Baba ghanoush
Also known as:
ar - Arabic: بابا غنوج
arz - Egyptian Arabic: پاپا غنوج
az - Azerbaijani: Baba qanuş
bg - Bulgarian: Баба гануш
ca - Catalan: Puré d'albergínia
cs - Czech: Baba ganuš
de - German: Baba Ghanoush
eo - Esperanto: Babaganuŝo
es - Spanish: Baba ganush
eu - Basque: Baba ghanoush
fa - Persian: بابا غنوج
fr - French: Baba ganousch
he - Hebrew: באבא גנוש
hy - Armenian: Բաբա գանուշ
hyw - Western Armenian: Պապա Ղանուճ
id - Indonesian: Baba ghanoush
it - Italian: Baba ganush
ja - Japanese: ババガヌーシュ
jv - Javanese: Baba ghanoush
ko - Korean: 바바 간누즈
ku - Kurdish: Babaxanûç
lad - Ladino: Baba ganush
ms - Malay: Baba ghanoush
nl - Dutch: Baba ganoush
pl - Polish: Baba ghanoush
pt - Portuguese: Baba ghanoush
ru - Russian: Баба гануш
sv - Swedish: Baba ganush
th - Thai: บาบาฆ็อนนูจญ์
tl - Tagalog: Baba ghanoush
tr - Turkish: Babagannuş
uk - Ukrainian: Бабагануш
ur - Urdu: بابا غنوش
zh - Chinese: 中東茄子泥
Category: vegetable (eggplant)
Cuisine: Levantine
Associated cuisines: Iraqi, Armenian, Syrian, Jordanian, Israeli, Lebanese, Egyptian, Tunisian, Turkish
Area: Iraq, Armenia, Syria, Jordan, Israel, Lebanon, Egypt, Tunisia, Turkey
Countries: Iraq, Armenia, Syria, Jordan, Israel, Lebanon, Egypt, Tunisia, Turkey
Region: Western Asia Northern Africa

The dish is an appetizer made of roasted eggplant, olive oil, lemon juice, and various seasonings.

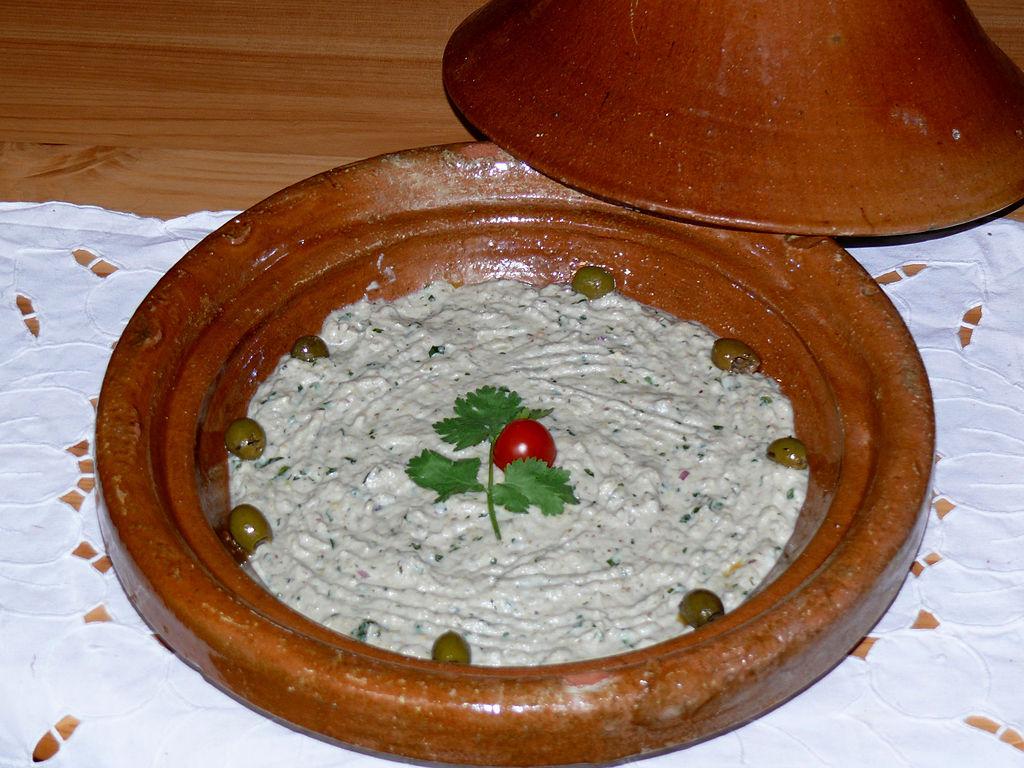
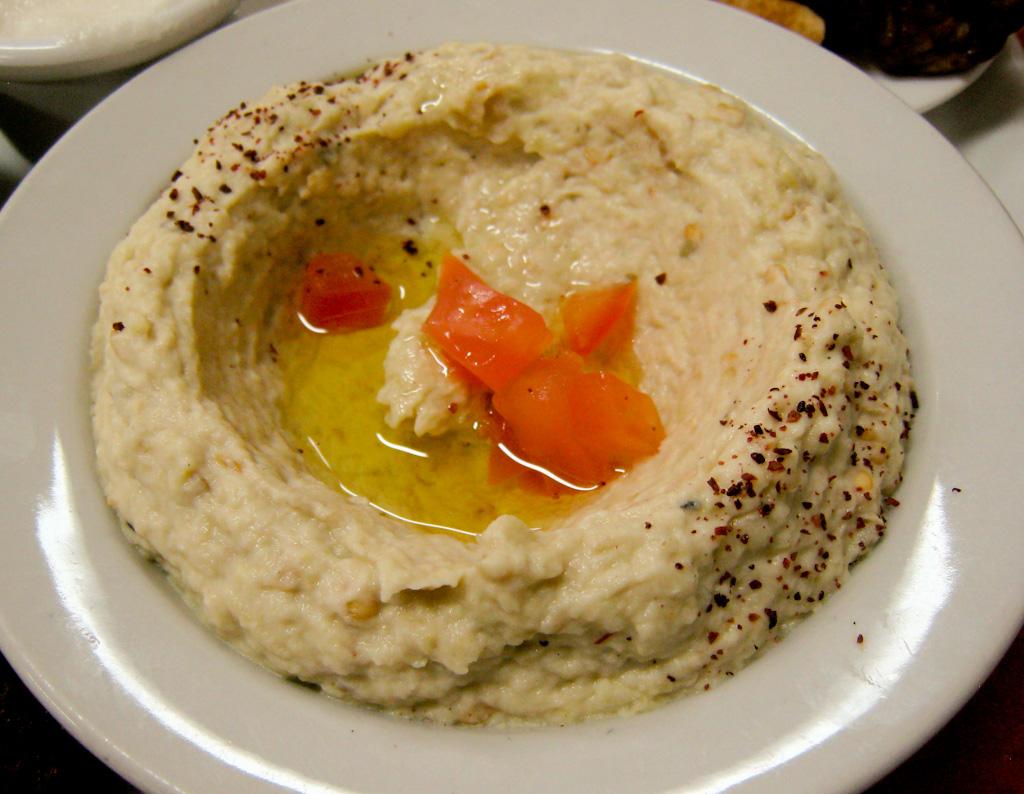
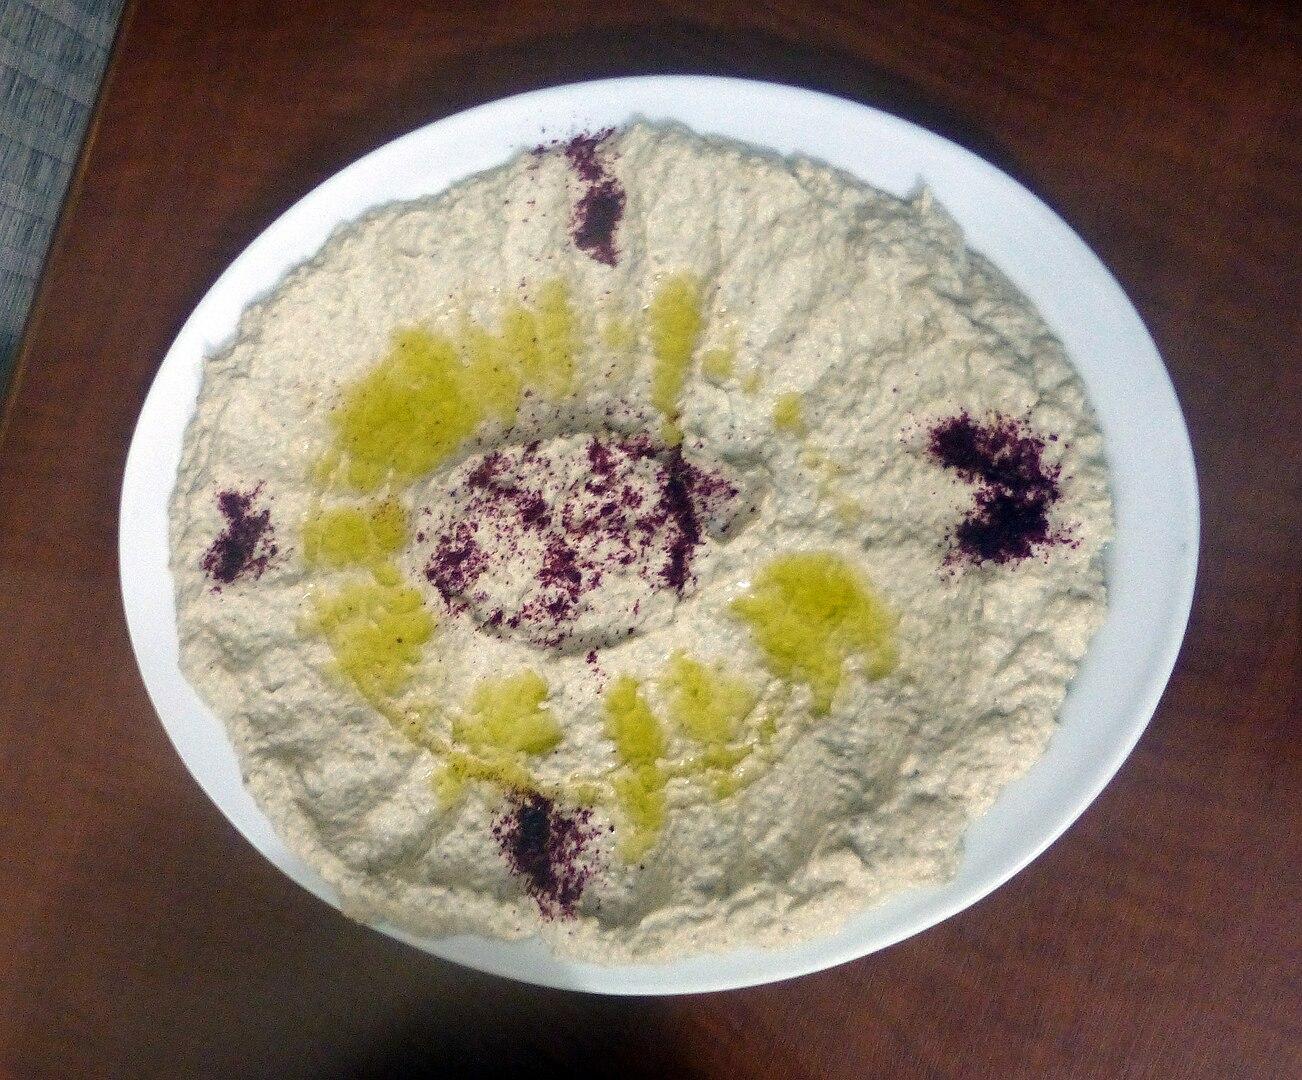